Otávio (footballer, born 1994)

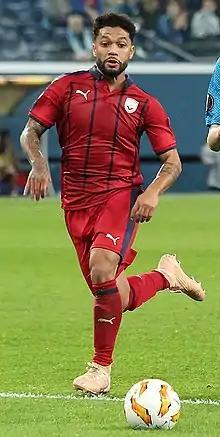
Otávio with Bordeaux in 2018

Otávio Henrique Passos Santos (born 4 May 1994), simply known as Otávio, is a Brazilian professional footballer who plays as a defensive midfielder for Campeonato Brasileiro Série A club Fluminense.